Frostburn

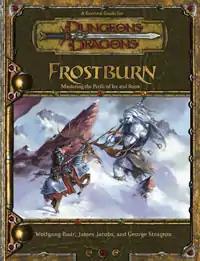
cover of "Frostburn"

Frostburn is a supplemental book to the 3.5 edition of the "Dungeons & Dragons" fantasy role-playing game.